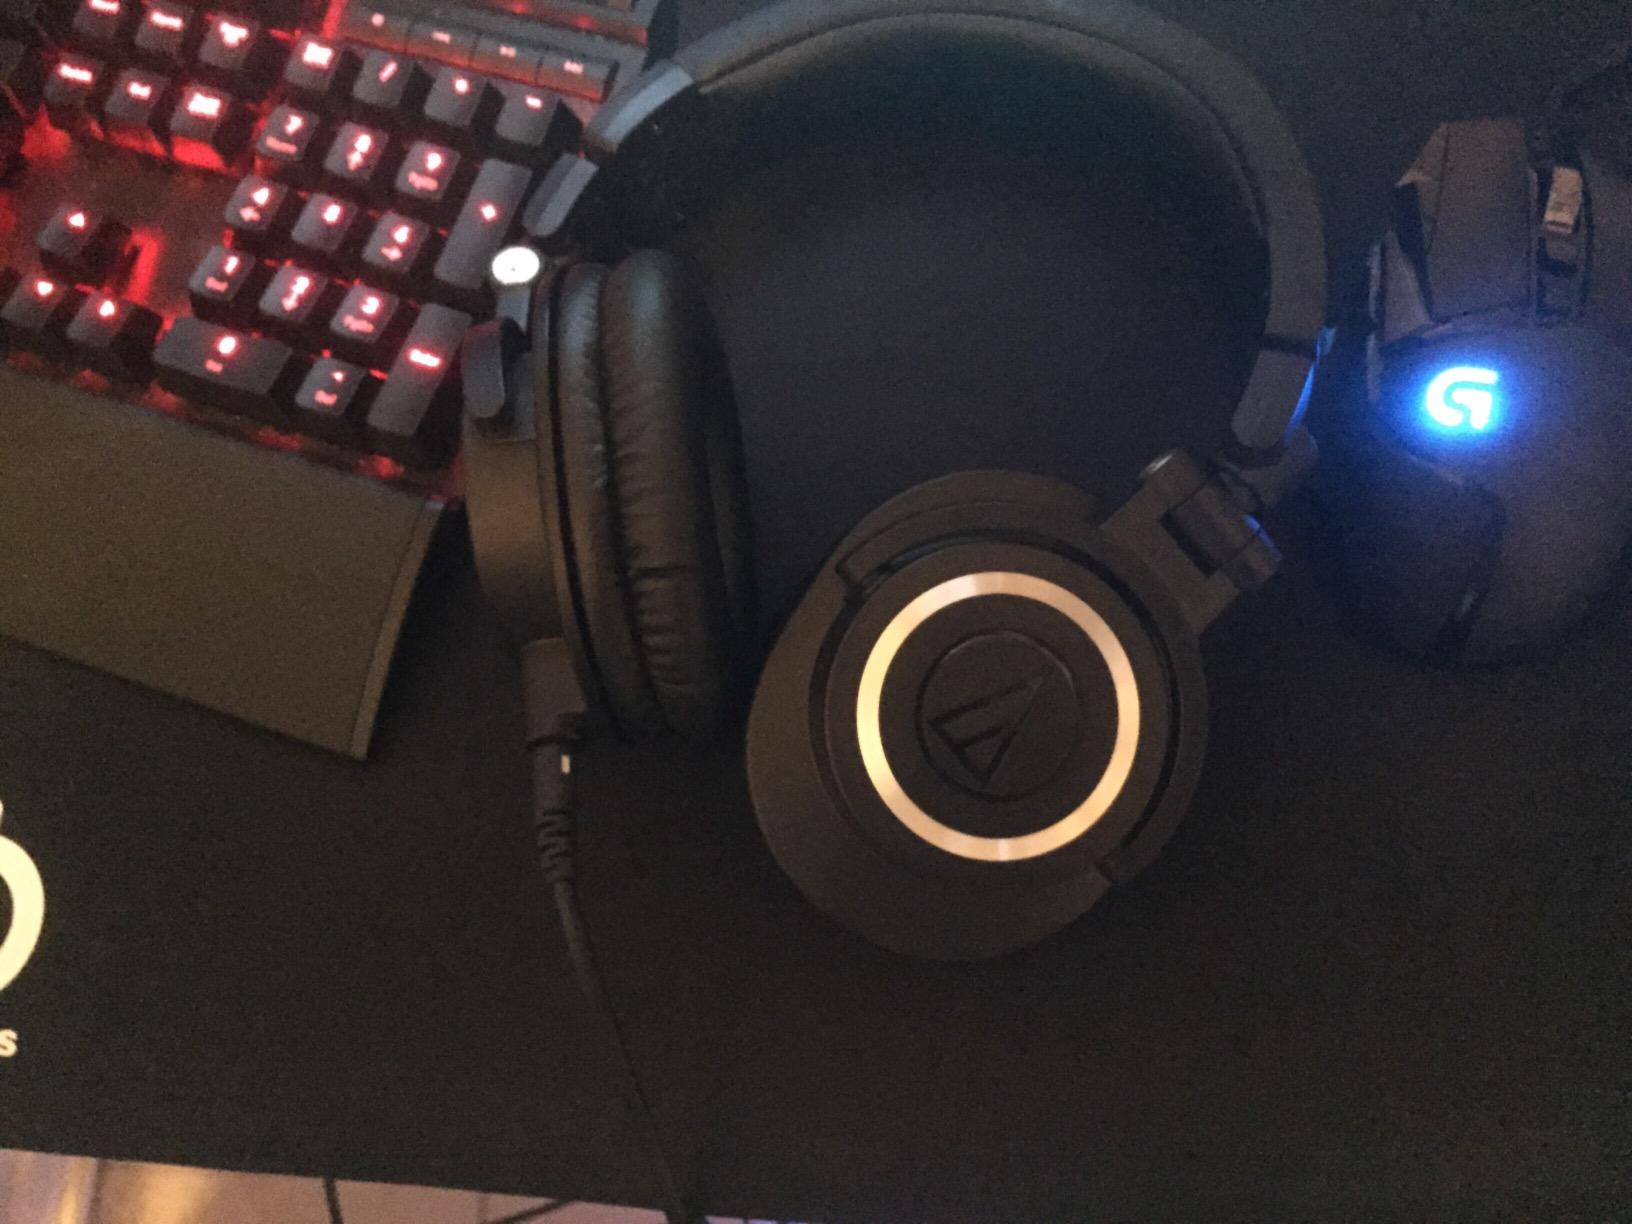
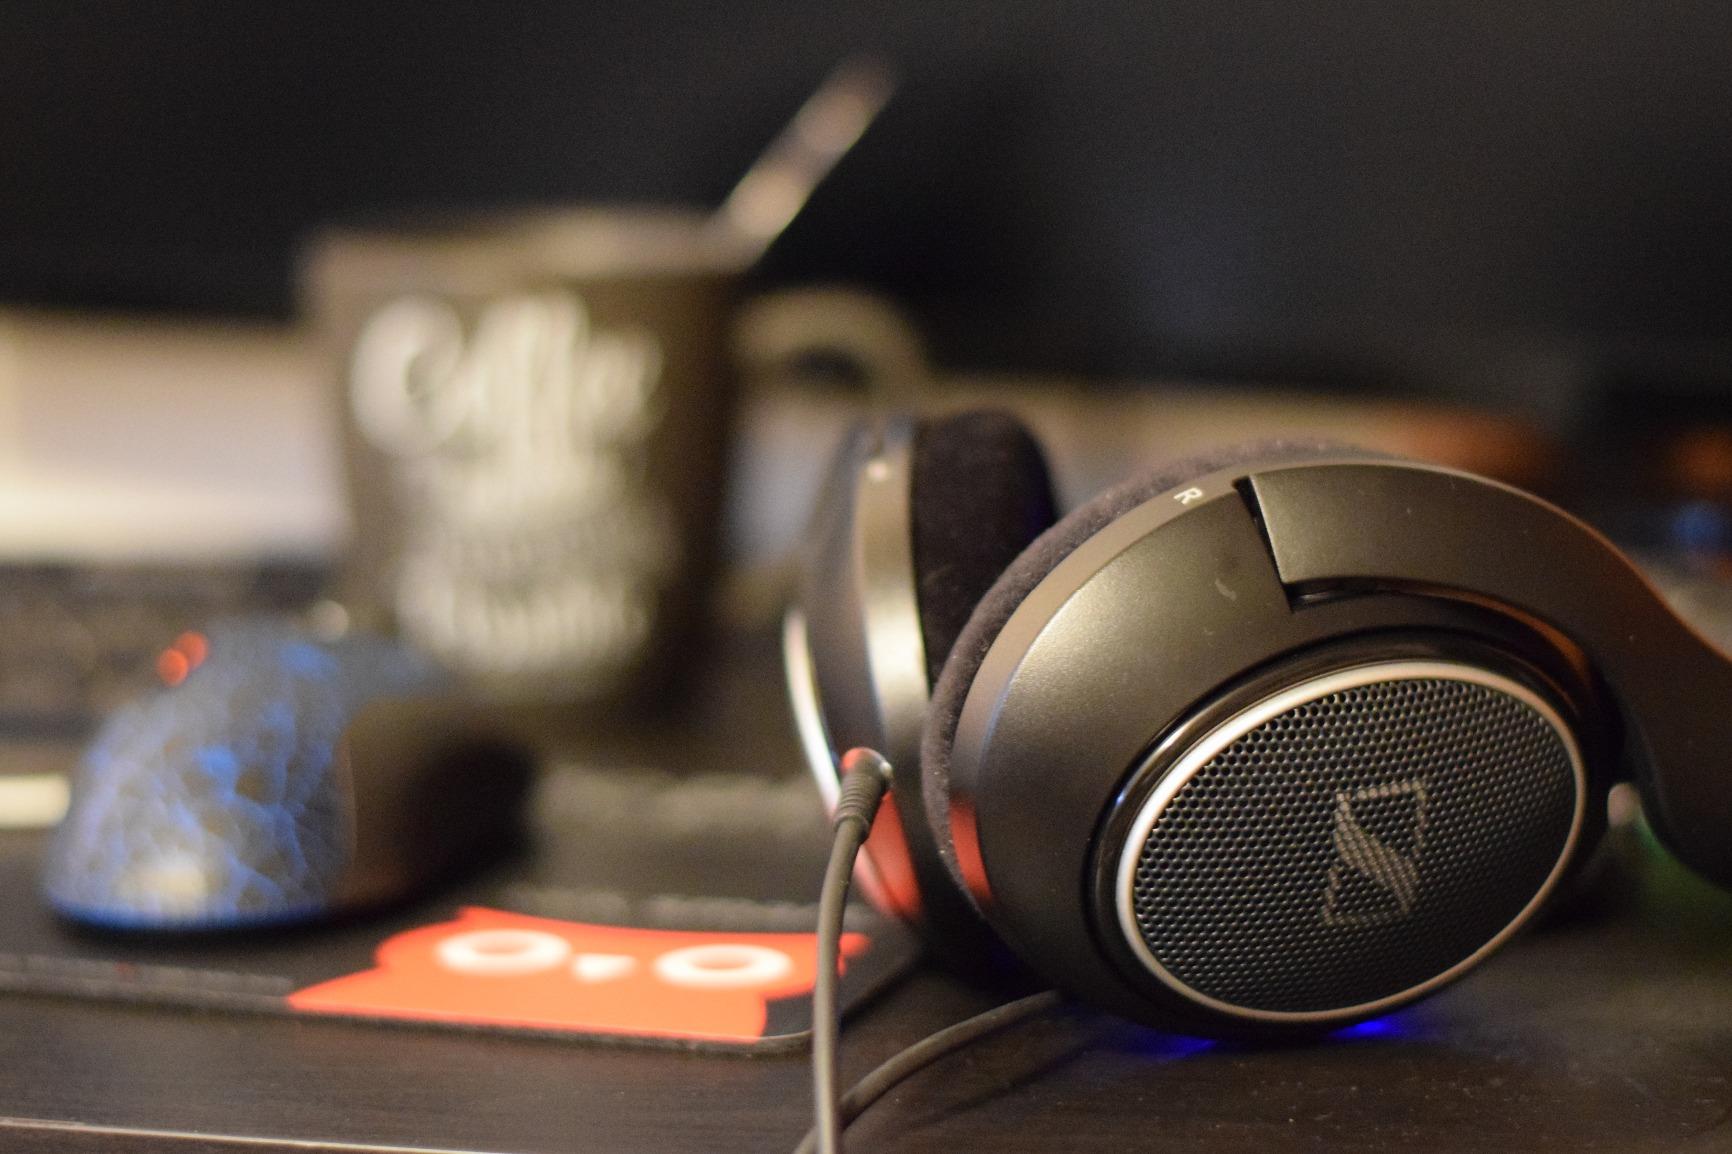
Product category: headphones
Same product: no